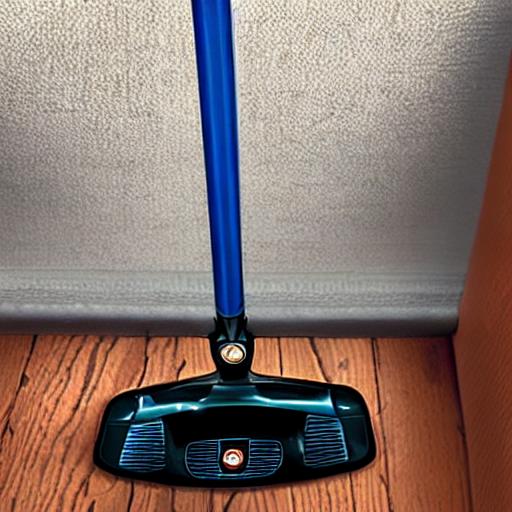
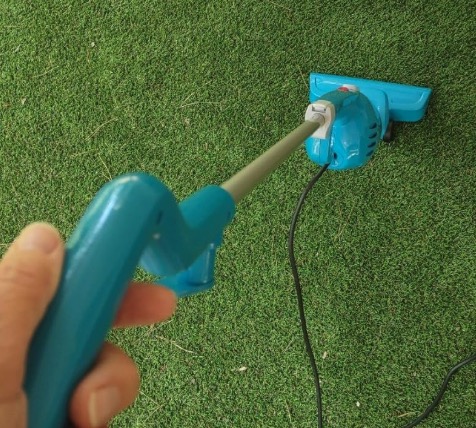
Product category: items_vacuum
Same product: no